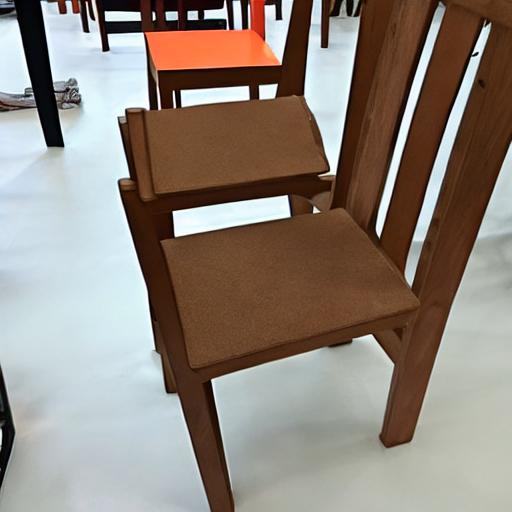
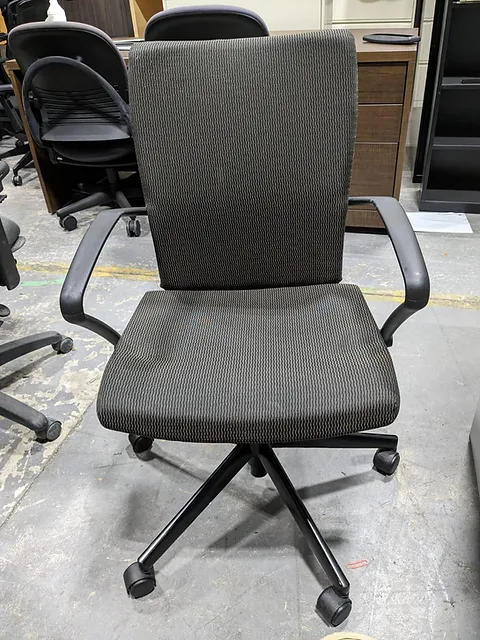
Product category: items_chair
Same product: no